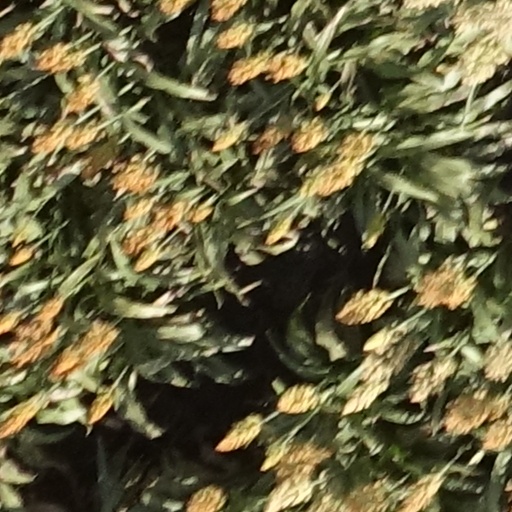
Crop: sorghum